Bring Me the Horizon

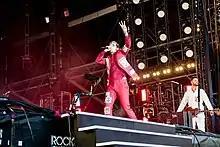
Bring Me the Horizon at Rock am Ring in 2019

The band was confirmed for several festival appearances in February. They played the Australian Soundwave festival, performing at all five dates in: Brisbane, Sydney, Melbourne, Adelaide and Perth, and then at RAMFest in South Africa with Rise Against in March, Rock Am Ring and Rock im Park festivals in Germany in June, and from June until August they played Warped Tour 2013 in the U.S. and Canada. To coincide with 29 April release of "Sempiternal" the band made their first headline tour of the United Kingdom in 18 months with Crossfaith and Empress AD.